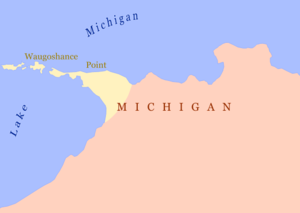
Le phare de Waugoshance, est un phare inactif du lac Michigan situé au large de l'île Waugoshance dans le Comté d'Emmet, Michigan.